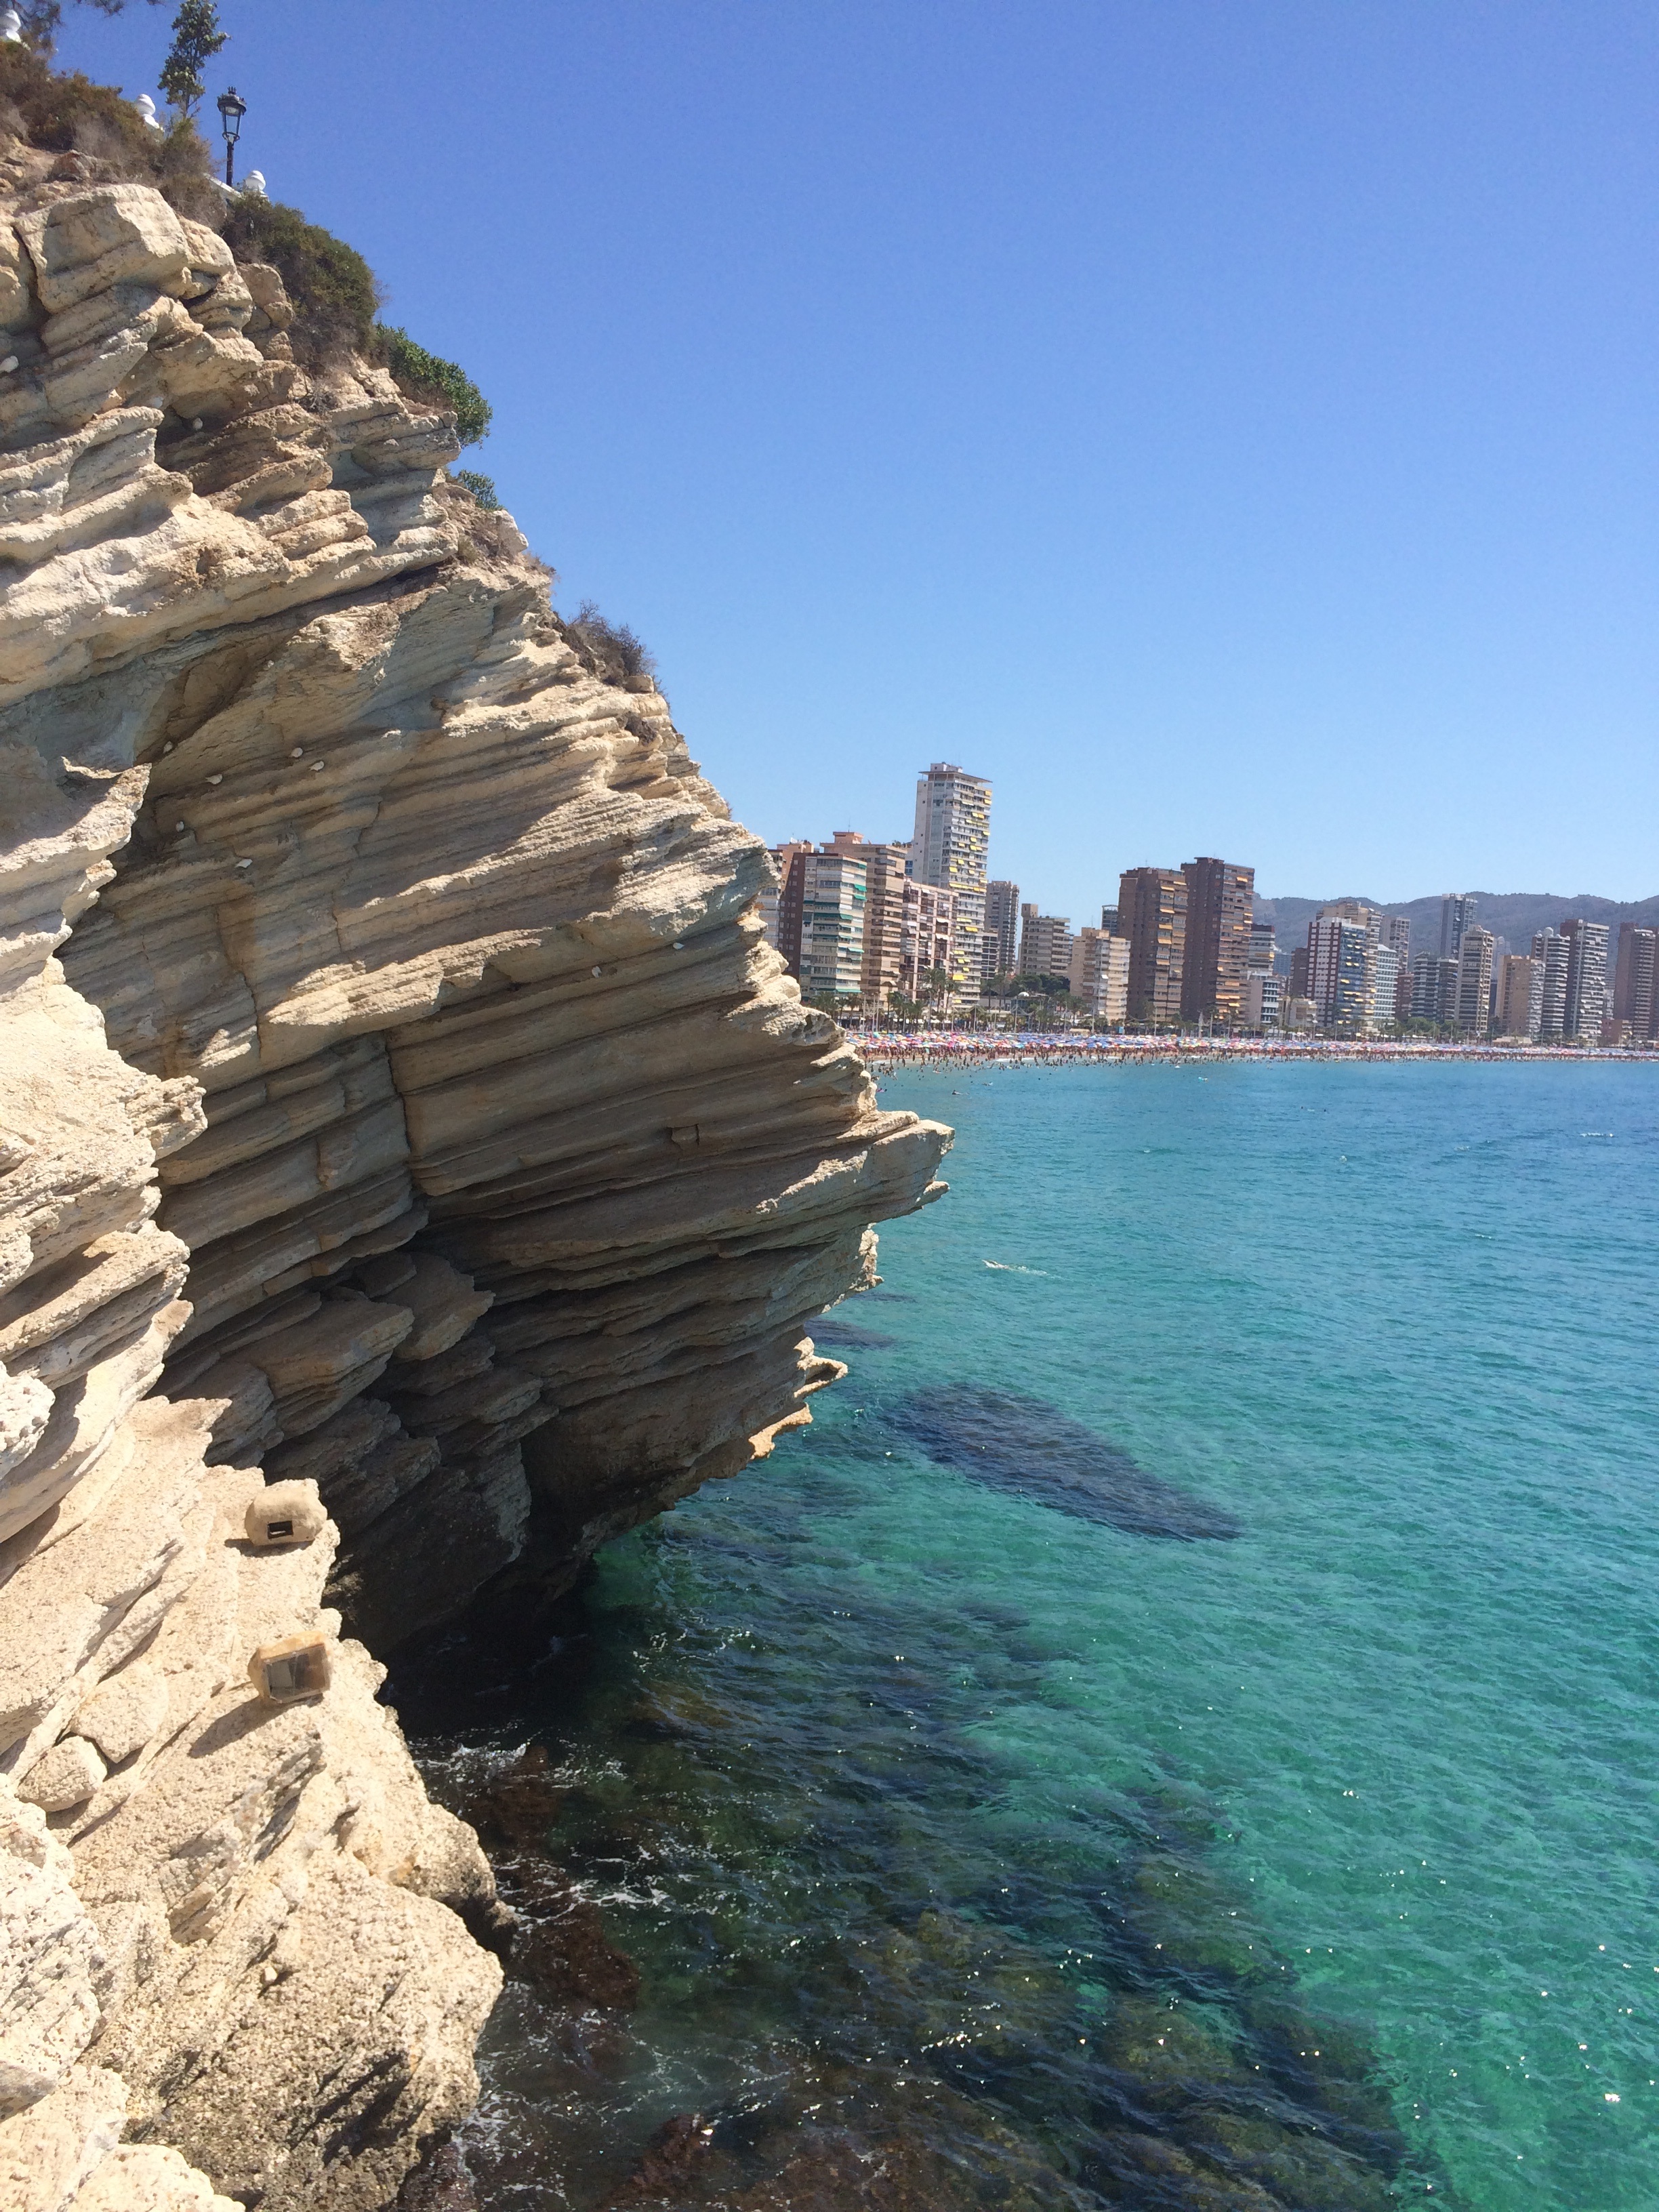
sea, coast, rock, vacation, formation, cliff, bay, terrain, geology, cape, wadi, landform, geographical feature